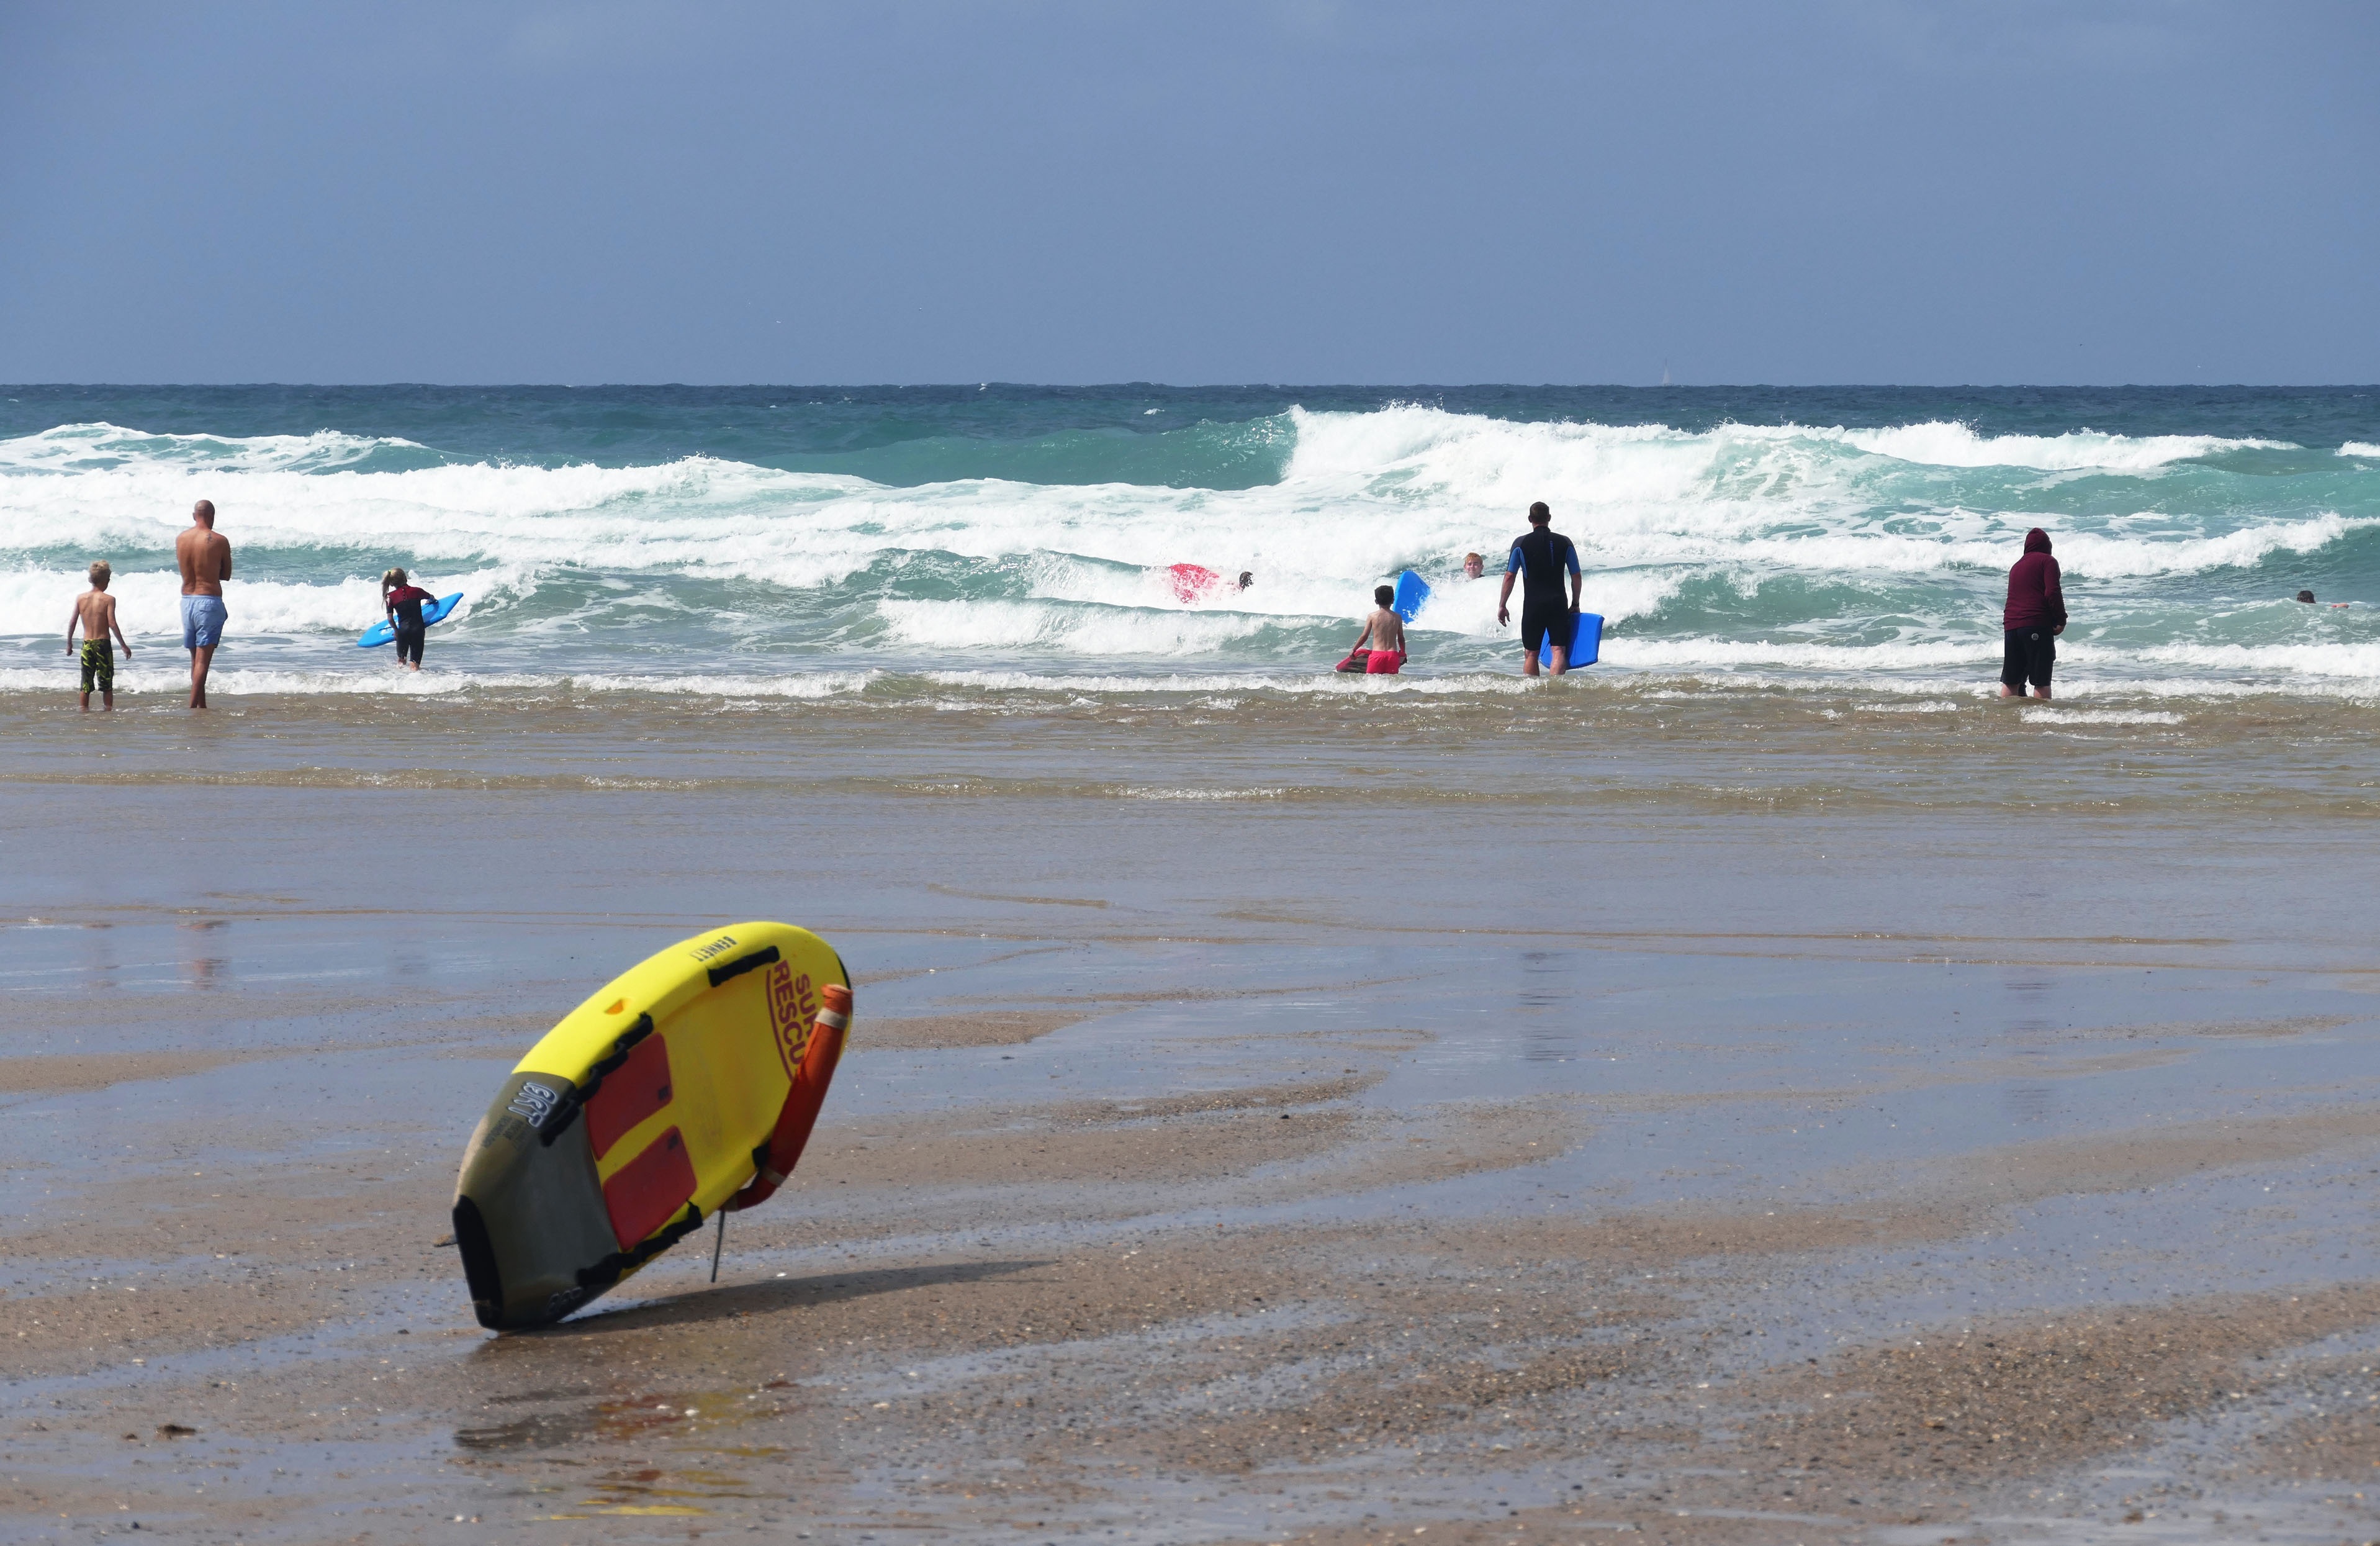
man, beach, sea, coast, water, nature, outdoor, sand, ocean, people, sky, board, girl, sun, sport, shore, wave, wind, summer, vacation, travel, surfer, coastline, surf, surfing, young, vehicle, tropical, surfboard, holiday, blue, hawaii, lifestyle, leisure, body of water, activity, fun, happy, sports, exotic, kitesurfing, active, water sport, surf board, wind wave, boardsport, surfing equipment and supplies, surface water sports